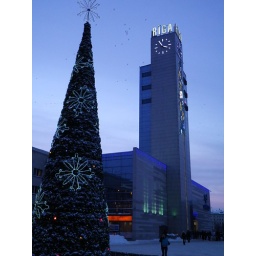
Central Station clock (water) tower and Christmas-tree in Riga, Latvia. December 27, 2010